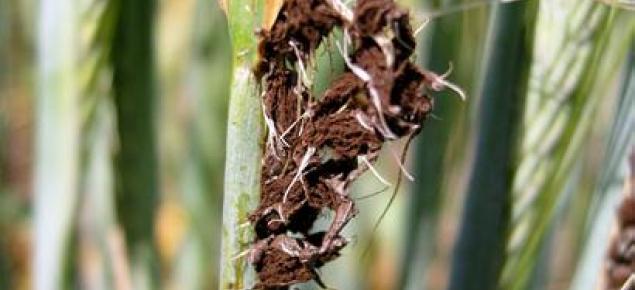
Plant: Wheat
Disease: wheat loose smut